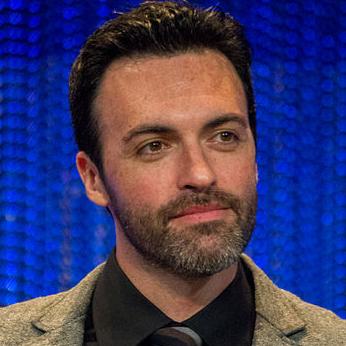
Age: 36